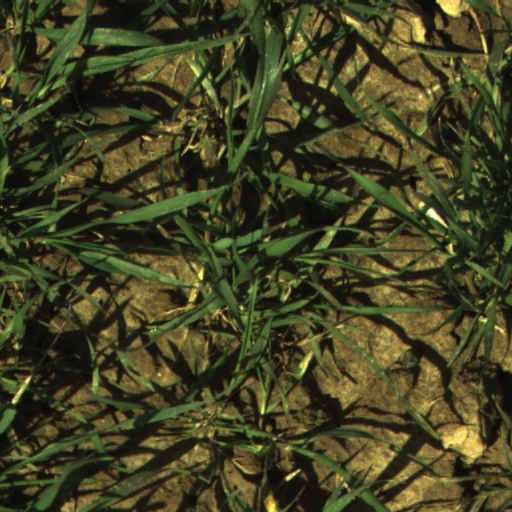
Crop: wheat